SM UB-16

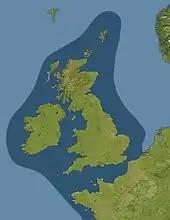
The German war zone for the first submarine offensive.

On 3 June, two days after joining the flotilla, Valentiner and "UB-16" stopped and sunk three British smacks — small sailing fishing vessels traditionally rigged with red ochre sails -while patrolling off Lowestoft.—which were stopped, boarded by crewmen from "UB-16", and sunk with explosives. On 12 June, "UB-16" torpedoed and sank the 3,027 GRT British cargo ship "Leuctra" from the Shipwash Lightship. Nine days later, the U-boat torpedoed the British steamer "Tunisiana" off Lowestoft. After being hit, the 4,220 GRT ship's master beached her on Barnard Sands to save the cargo of wheat shipped from Montreal, but the ship was a complete loss. "Tunisiana " was the largest ship sunk by "UB-16". In her first month of action, "UB-16"s totals were five ships sunk of 7,432 GRT, more than half of the flotilla's June total of 14,080 tons. There were no deaths on any of "UB-16"s June victims.